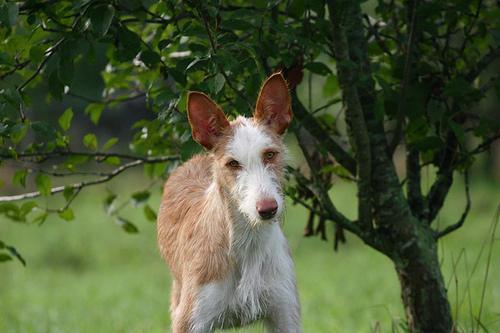
Ibizan_hound